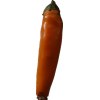
Label: pepper